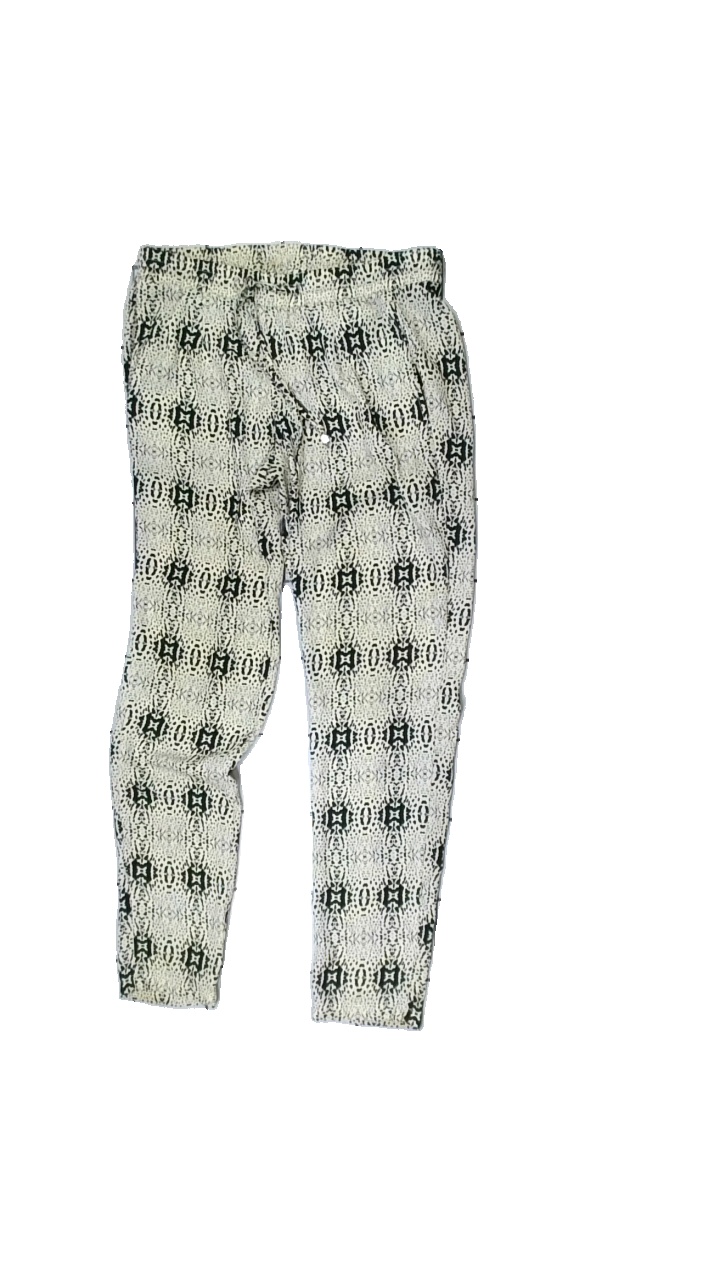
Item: Trousers (Ladies)
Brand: Bikbok
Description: Beige loose pants with pattern and an elastic waistband
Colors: Black, Beige
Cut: Loose
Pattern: Other
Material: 100% Polyester
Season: All
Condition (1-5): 2
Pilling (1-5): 5
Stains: Major
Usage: Recycle
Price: <50